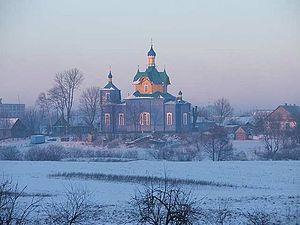
Šarkoŭščyna or Charkowchtchyna est une commune urbaine de la voblast de Vitebsk, en Biélorussie, et le centre administratif du raïon de Charkowchtchyna. Sa population s'élevait à 6 330 habitants en 2017.